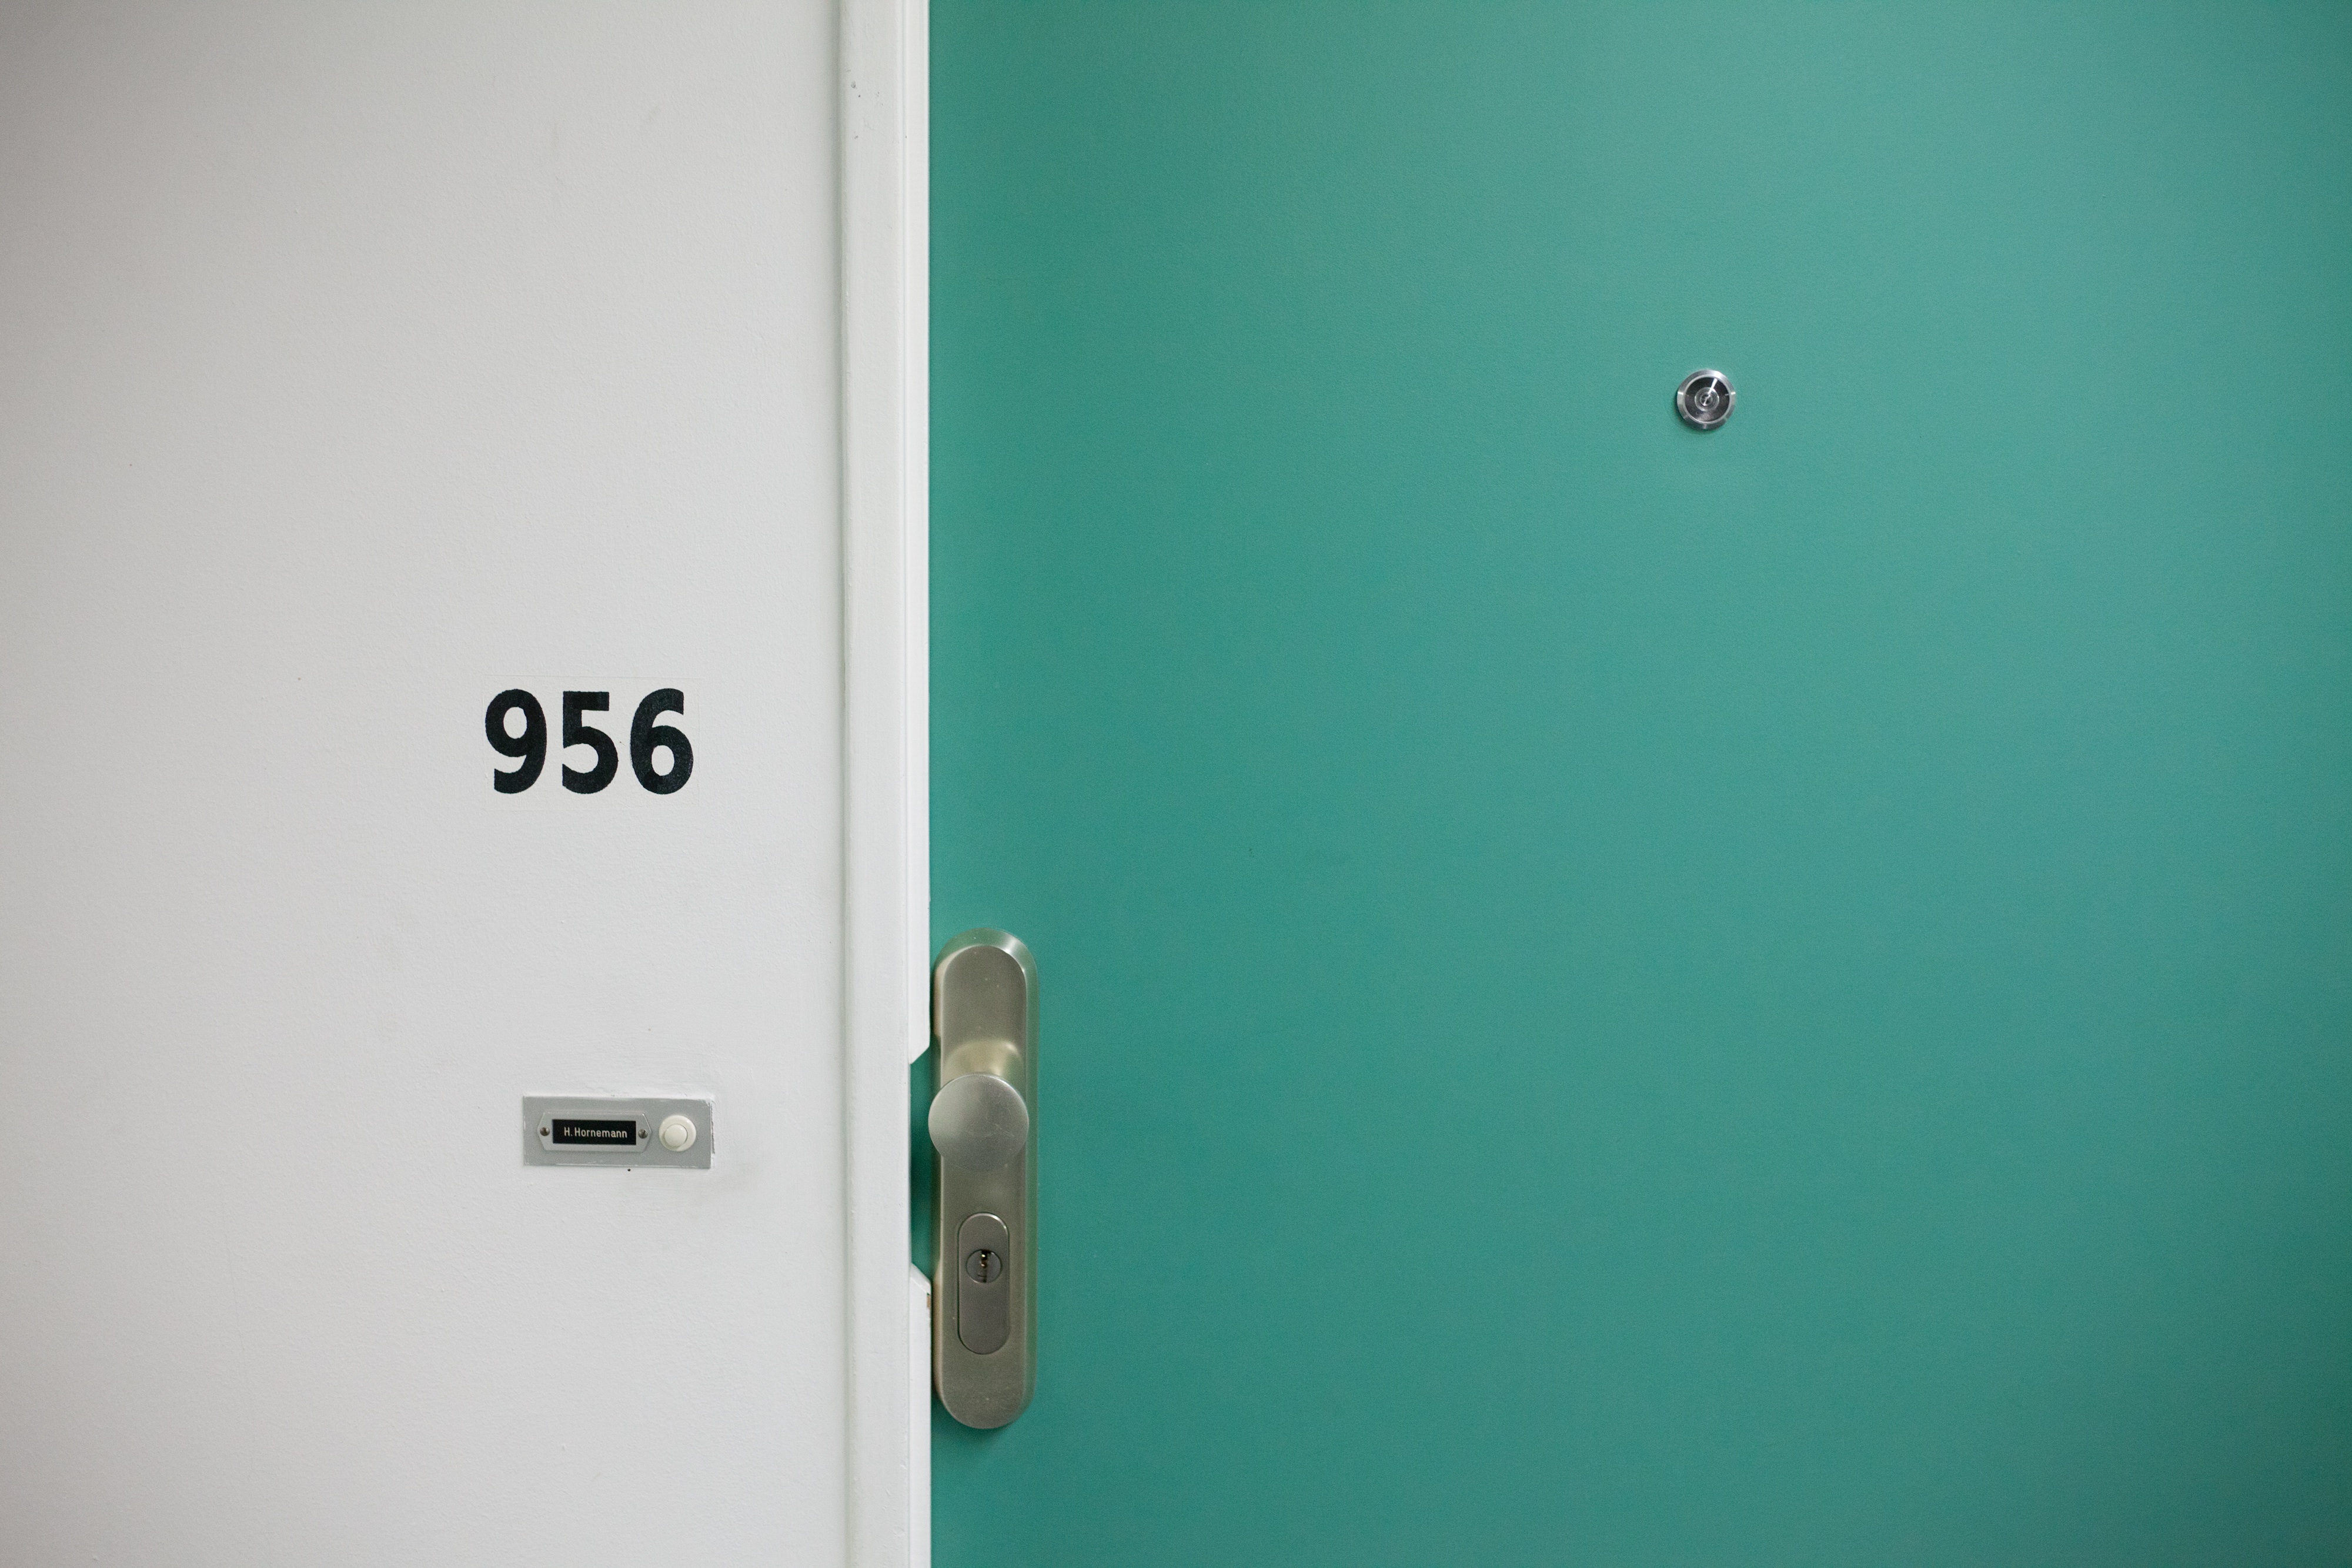
number, green, room, door, 956, front door, lock